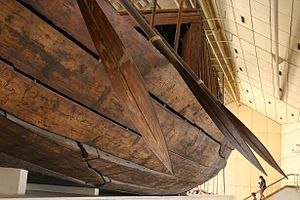
Skibsbygning / Historisk skibsbygning / Det tredje årtusinde f.Kr.
Khufu-skibet. Trætapper er synlig i sprækker på bordlægningen.
Skibsbygning er kunsten at konstruere og bygge skibe og fartøjer. Skibsbygning udøves som regel på et skibsværft, og i historisk sammenhæng bestod skibsværftet af en slippe anlagt på en strand. Skibsbyggeri har en grundlæggende teknologi og terminologi fælles med bådebygning. Historisk set har skibsbyggekunsten haft en betydelig betydning for handel og skibsfart og for kommunikationer mellem forskellige samfund. Nutidens materialer og teknologi har kun været tilgængelige i en lille del af skibsbygningens lange historie, men de grundlæggende principper for konstruktion og byggeri er ikke ændret ved begyndelsen af i det 21. århundrede e.Kr.